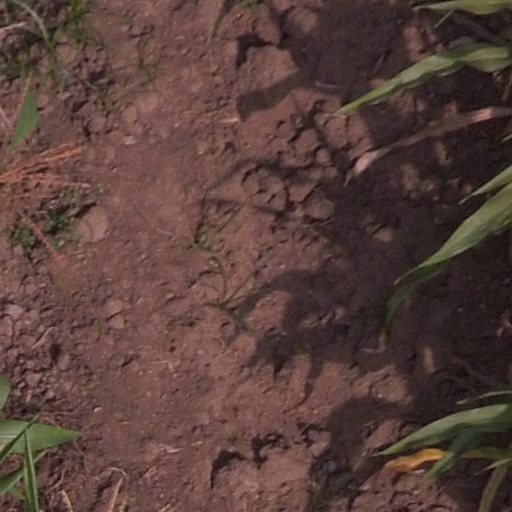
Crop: maize; corn